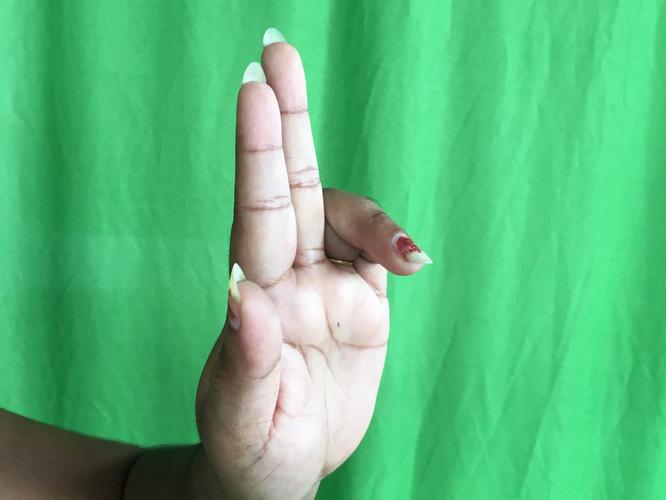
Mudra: Ardhapathaka
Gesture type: single_hand